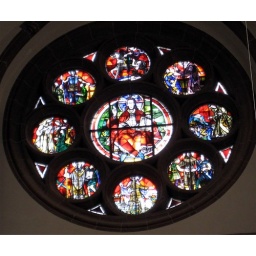
Stained glass window 1 in Herz Jesu church